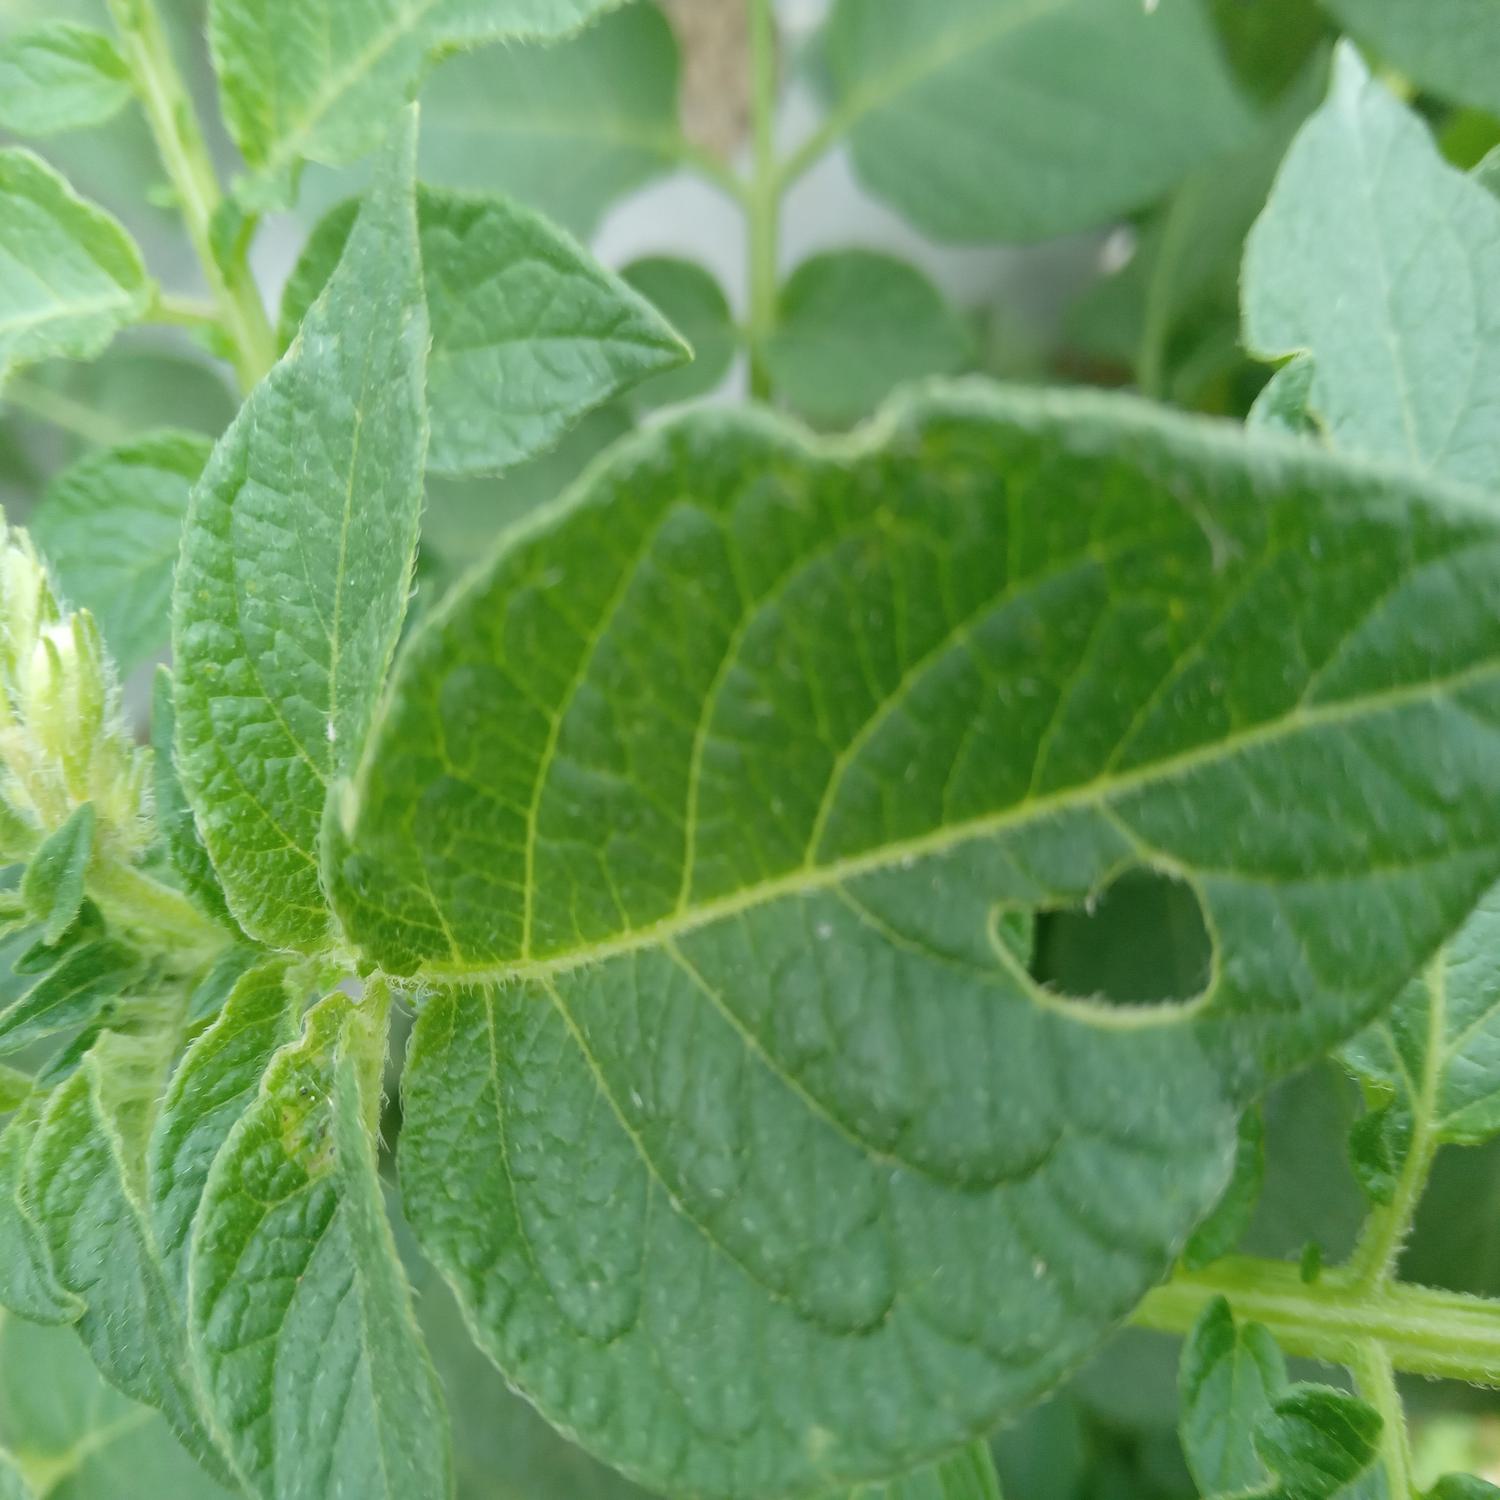
Label: Pest